World Athletics Label Road Races

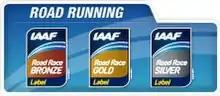
The old IAAF Road Race Label logos

In October 2018, the IAAF announced to introduced the Platinum Label for the 2020 season. For the 2021, the Platinum Label was renamed Elite Platinum Label, the Gold Label was renamed Elite Label, and the Silver and Bronze Labels were merged into Label Races. Then, in 2023, the Elite Platinum Label reverts to the Platinum Label and the Gold Label re-emerges, becoming an intermediate tier between the Elite and Platinum Labels.